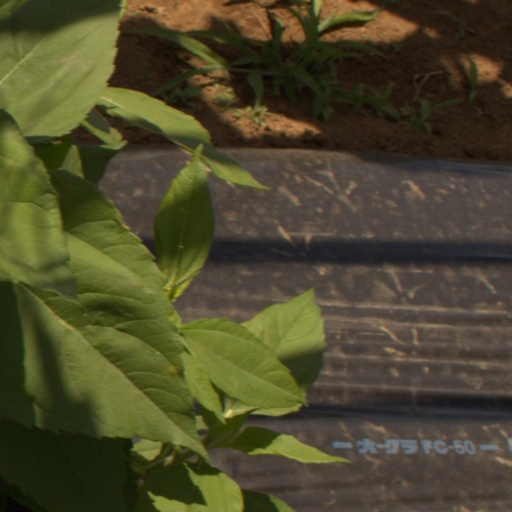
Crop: Jerusalem artichoke